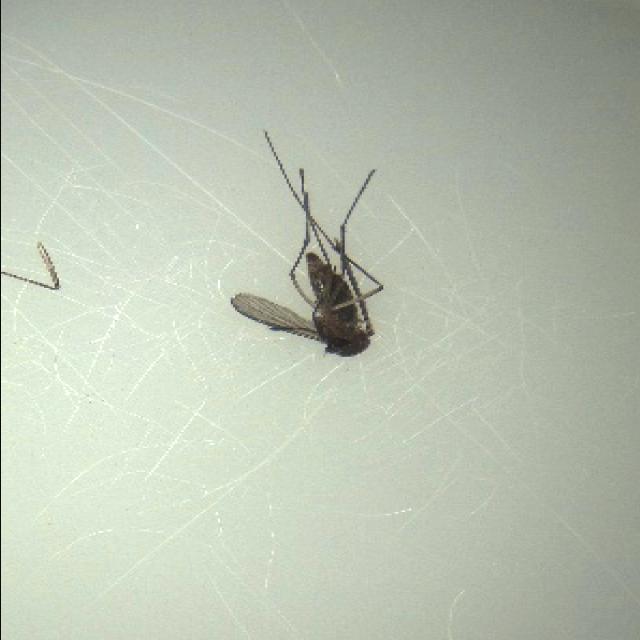
Species: culex_tritaeniorhynchus